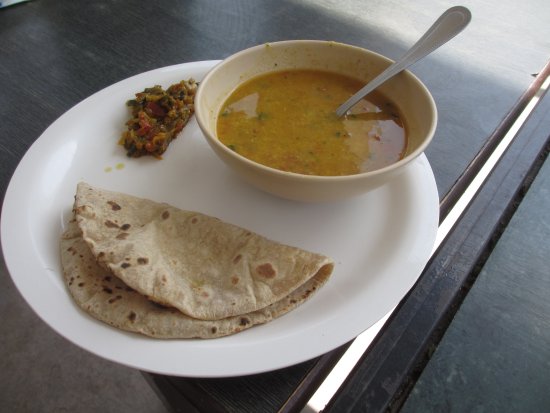
Dish: chapati